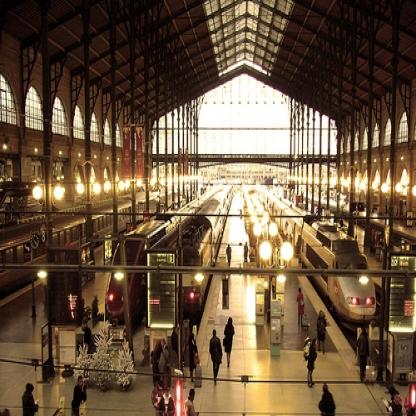
Scene: Indoor